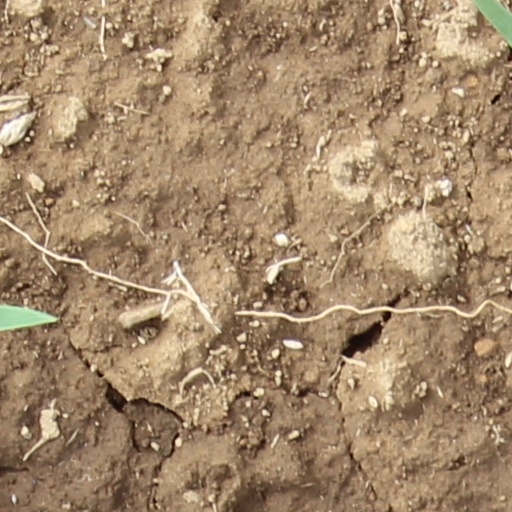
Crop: wheat